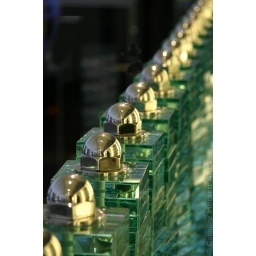
A small depth of field accentuates the shiny chrome domes of the top of the balustrade in the V&amp;amp;A's Glass Gallery. Ref: D217-072